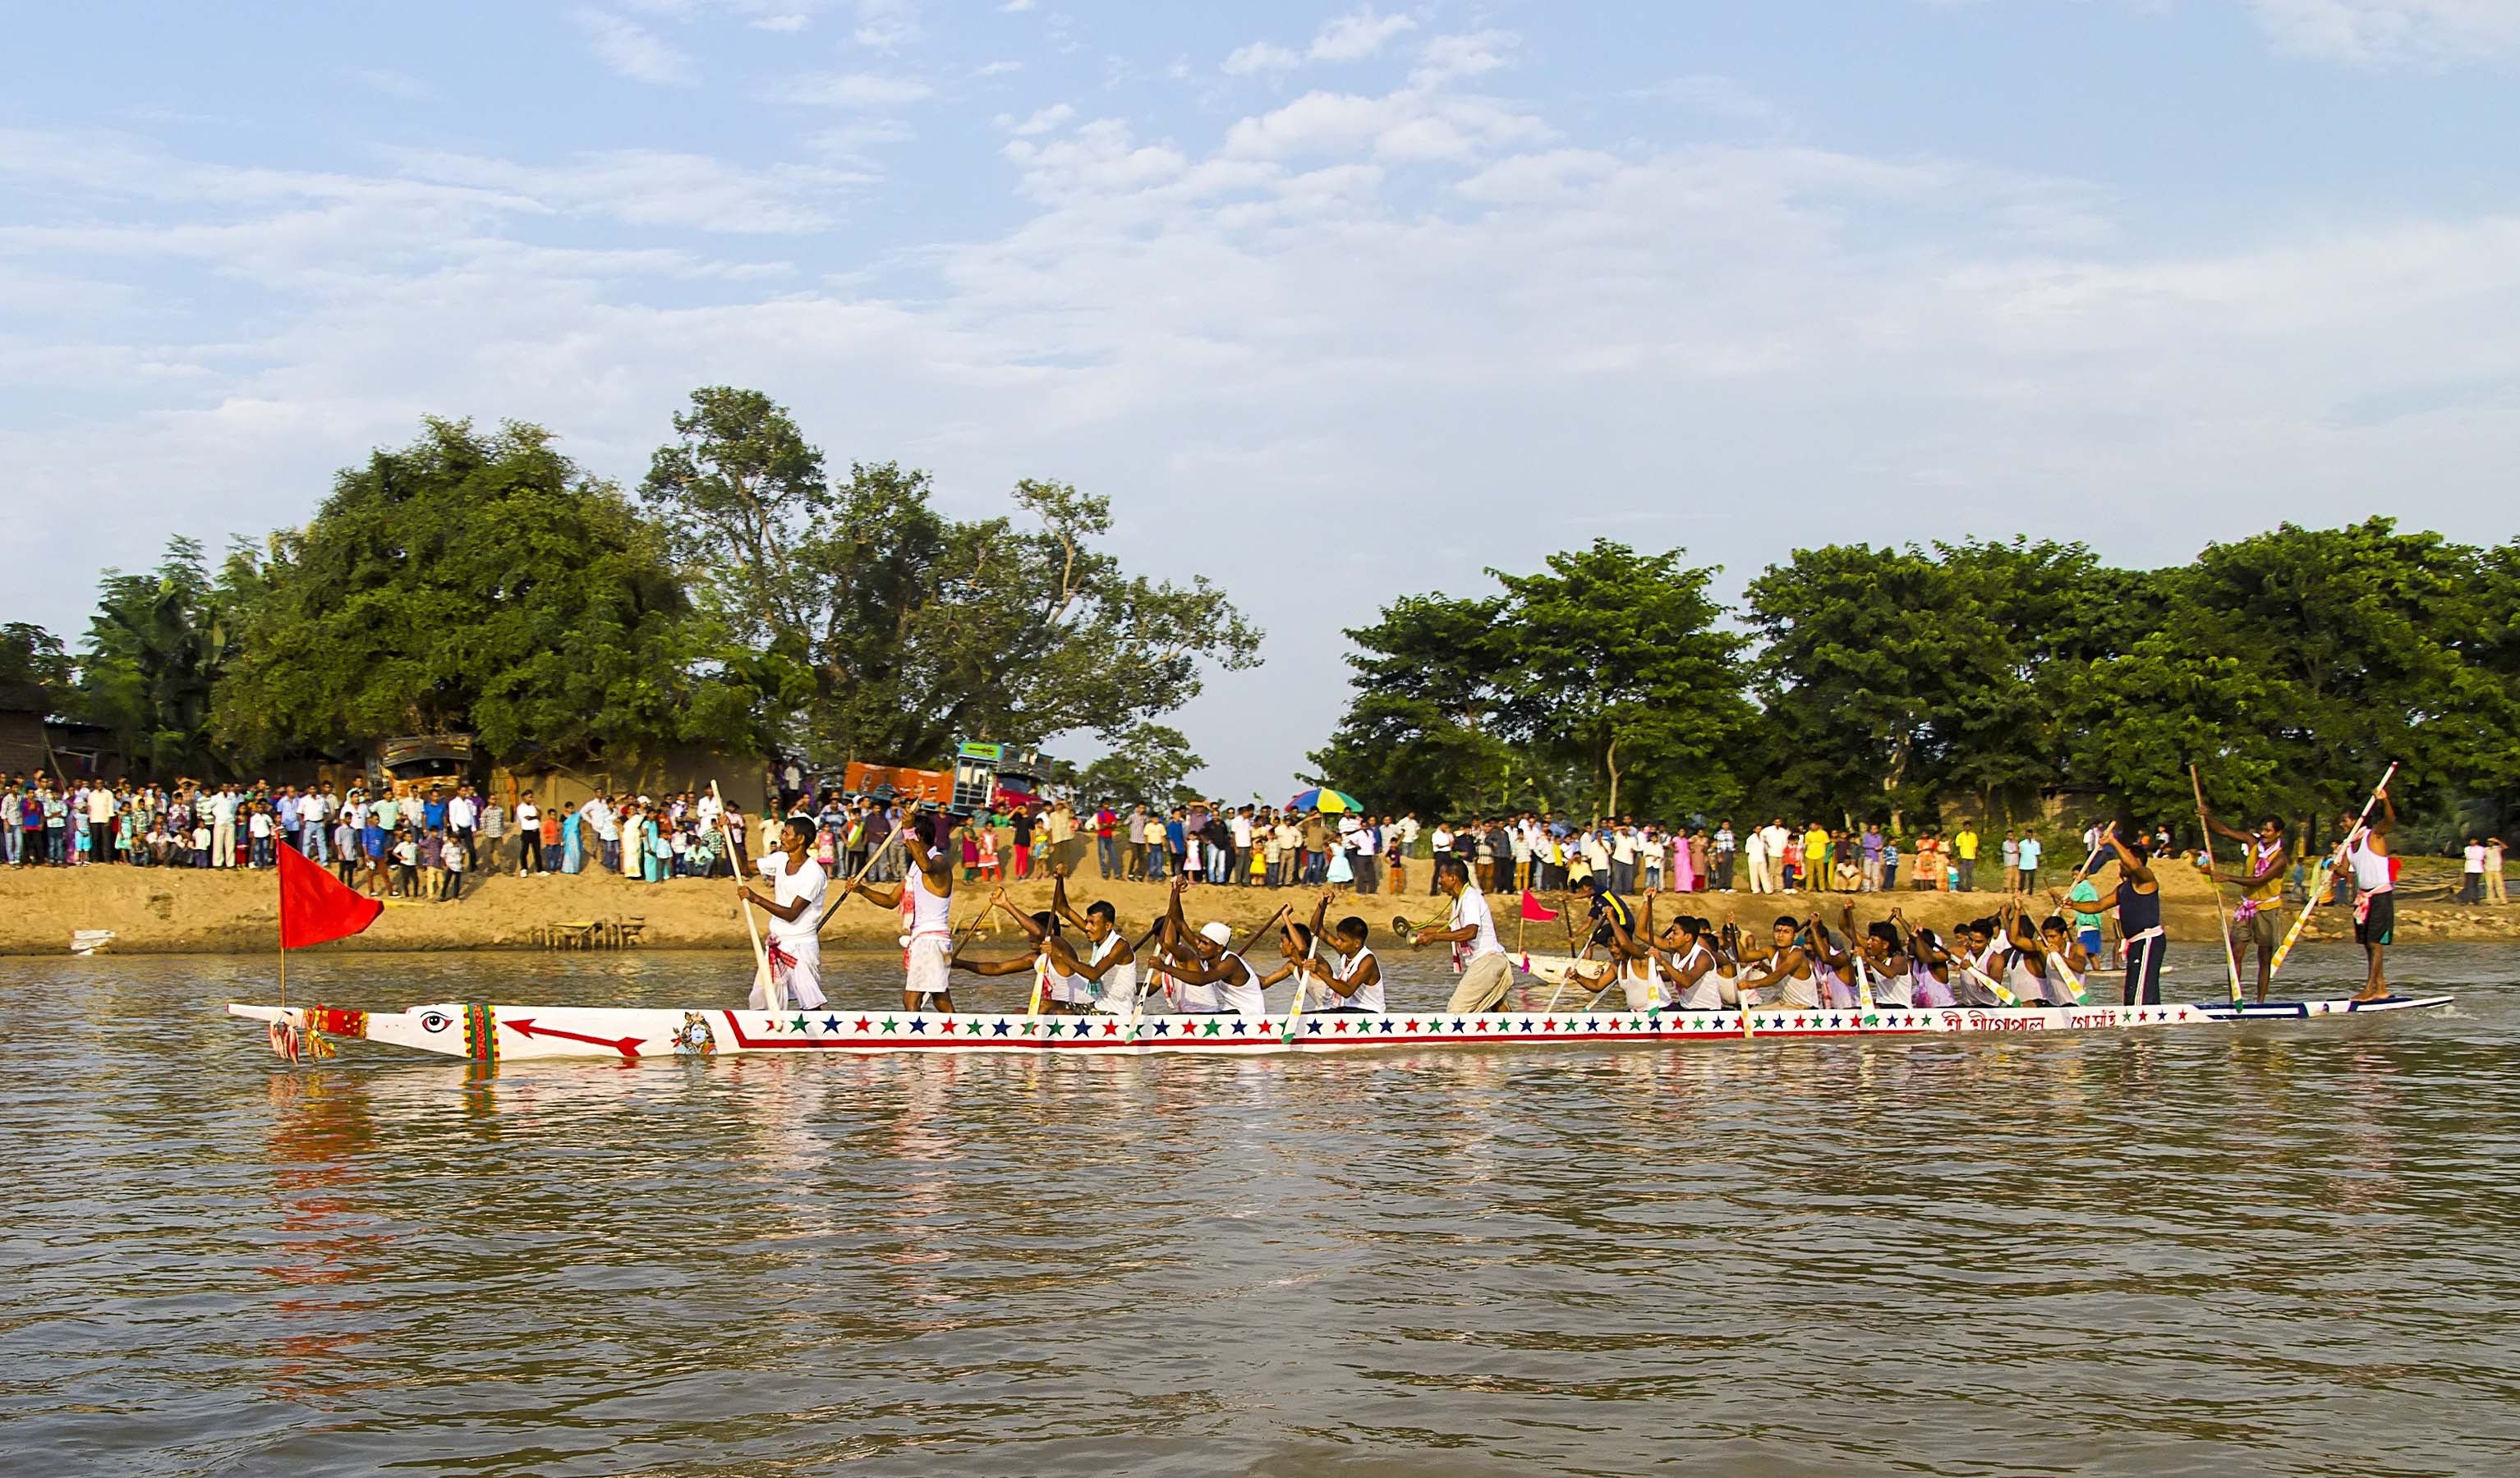
water, sport, boat, recreation, paddle, vehicle, sailing, fishing boat, rowing boat, festival, sports, boating, india, tradition, watercraft, indian, rowing, water sport, assam, dragon boat, watercraft rowing, endurance sports